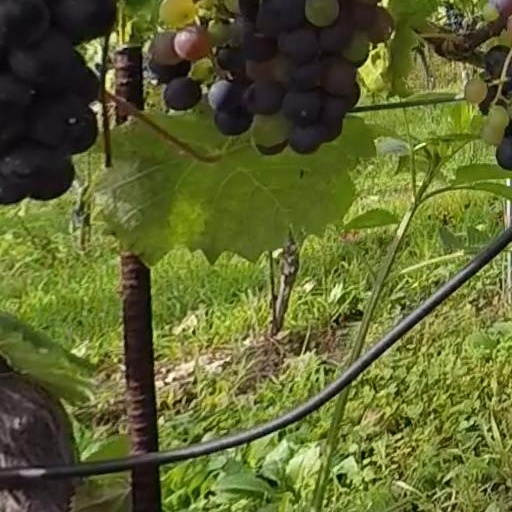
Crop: grape